William English Walling

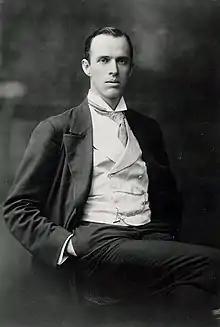
Walling in 1906

William English Walling (March 18, 1877 – September 12, 1936) (known as "English" to friends and family) was an American labor reformer and Socialist Republican born into a wealthy family in Louisville, Kentucky. He founded the National Women's Trade Union League in 1903. Moved by his investigation of the Springfield Race Riot of 1908 in the state capital of Illinois, he was among the co-founders of the National Association for the Advancement of Colored People (NAACP) in 1909.